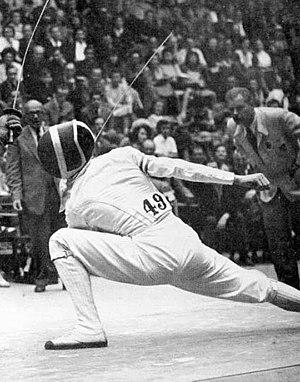
Christian d'Oriola, lors des JO de Londres en 1948.
Christian d'Oriola est un escrimeur français, né le 3 octobre 1928 à Perpignan et mort le 29 octobre 2007 à Nîmes.